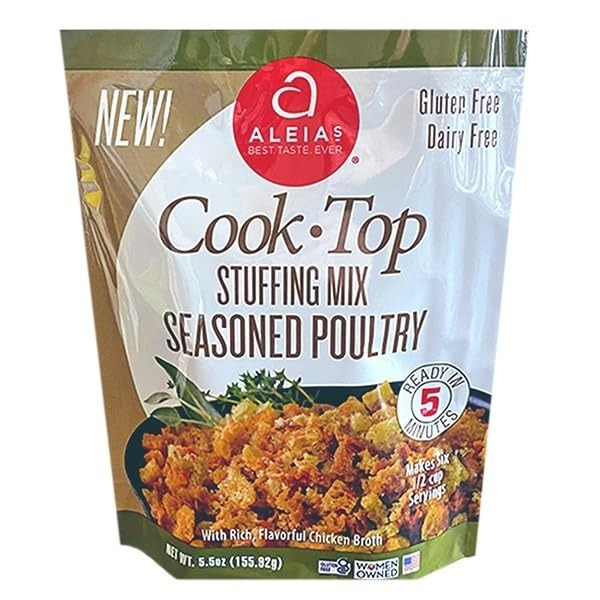
Item Name: Aleias, Stuffing Mix Seasoned Poultry Gulten Free, 5.5 Ounce
Product Description: Poultry Seasonings
Value: 5.5
Unit: Ounce

Price: 39.9